Zefat Academic College

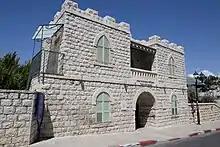
The renovated gatehouse

In 2018 Zefat Academic College received the Yitzhak Rabin National Award for Quality and Excellence in the Public Sector. (The award ceremony)